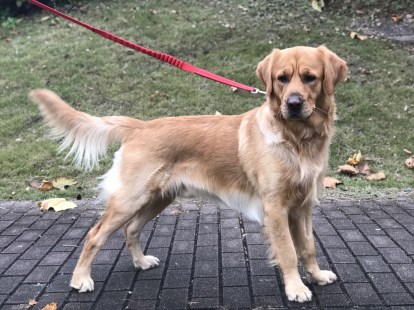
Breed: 5355-n000126-golden_retriever